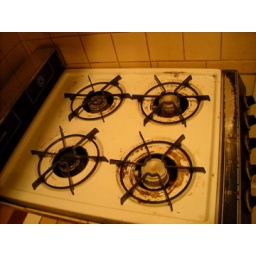
Range sticky and VERY dirty; wall (tile) around stove splattered with food; paint and writing is visibly worn.